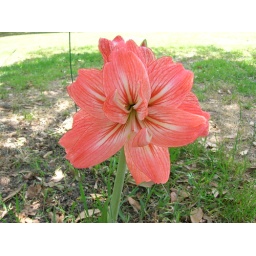
Had it in Maine as a house plant